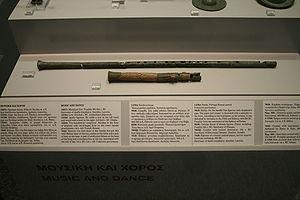
Aulos, Ve siècle avant J.-C., musée archéologique d'Athènes.
L’aulos est un instrument à vent très utilisé durant toute l'Antiquité au cours de rites religieux et sociaux. Appelé aulos dans la Grèce antique et tibia dans la Rome antique, c'est un instrument à anche battante, simple ou double, composé principalement d'un tuyau percé de trous, joué le plus souvent par paire. À partir du Iᵉʳ siècle de notre ère, les Romains lui apportent quelques innovations techniques.